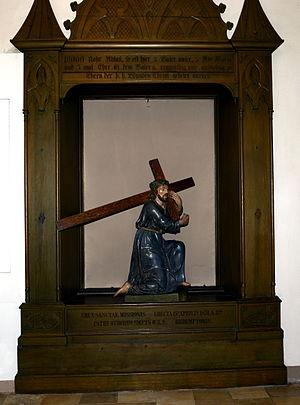
Une mission paroissiale est une retraite spirituelle « dans la vie courante » adaptée aux communautés paroissiales, particulièrement dans les paroisses de campagnes. Durant généralement plusieurs jours, ou même toute une semaine, elle consiste en une série d’exercices spirituels ponctués de prêches et conférences religieuses données par un groupe de prédicateurs venus de l’extérieur et se terminant par une grande célébration eucharistique. Souvent une croix, ou large crucifix, était érigée en un lieu public comme mémorial de la mission. Ces missions sont tombées en désuétude en Europe occidentale dans les années 1960.